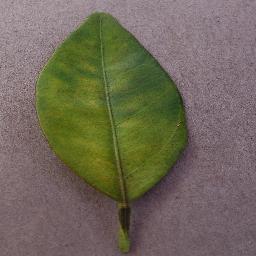
Label: Orange___Haunglongbing_(Citrus_greening)